John Fairbairn (educator)

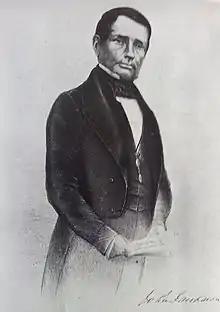

John Fairbairn (9 April 1794 – 5 October 1864) was a newspaper proprietor, educator, financier and politician of the Cape Colony.